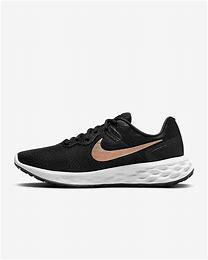
Brand: Nike
Model: Revolution 6 Next Nature